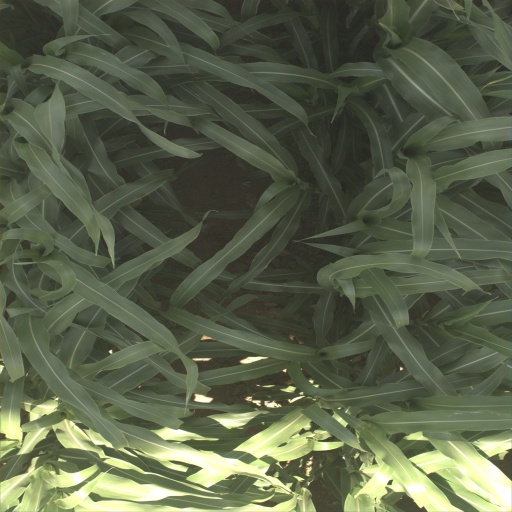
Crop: sorghum